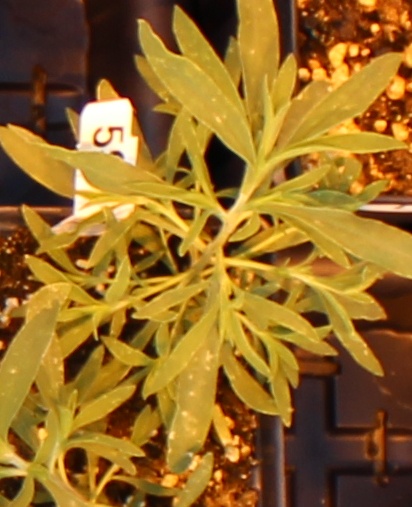
Label: Kochia